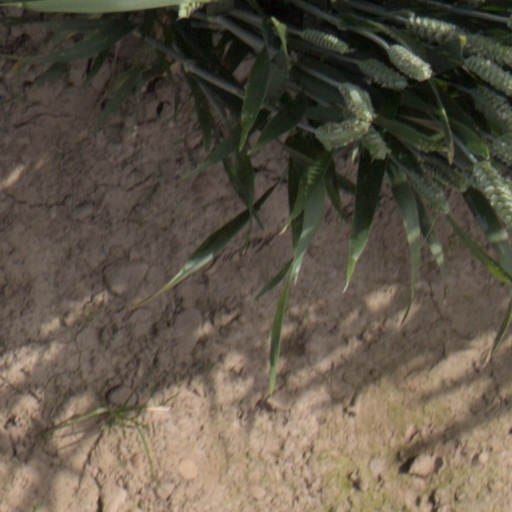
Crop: wheat